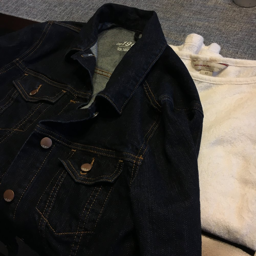
$70 new , bought for $23.99 ; % off ; condition : like new .